Iran–North Korea relations

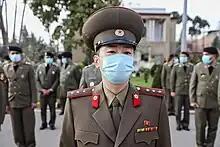
North Korean military students graduate from an Iranian military university, 2021

Since the 1980s, North Korea has become known as a reliable supplier of arms to many countries including Iran. Weapons sales between North Korea and Iran increased significantly during the Iran-Iraq war, North Korea supported Iran during the war by providing arms and weapons. This weapons sale relationship has expanded into further military cooperation including in the development of and exchange of nuclear technology. This relationship has also involved Syria.